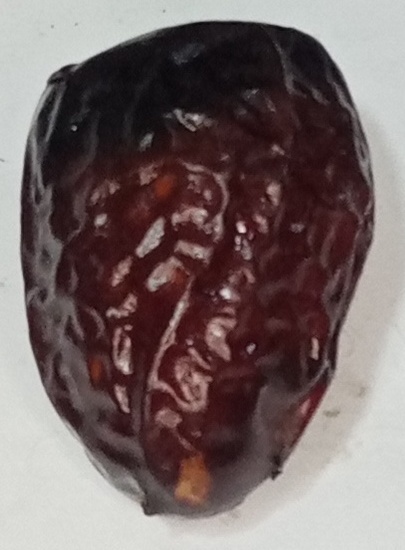
Variety: kupro
Size: large
Grade: grade-3